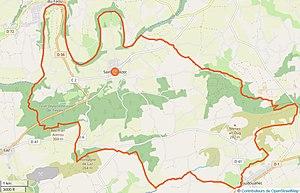
Cette carte a été créée à partir des données du projet Openstreetmap. This map was created from OpenStreetMap project data, collected by the community. This map may be incomplete, and may contain errors. Don't rely solely on it for navigation.
Saint-Goazec [sɛ̃gwazɛk] est une commune du département du Finistère, dans la région Bretagne, en France.